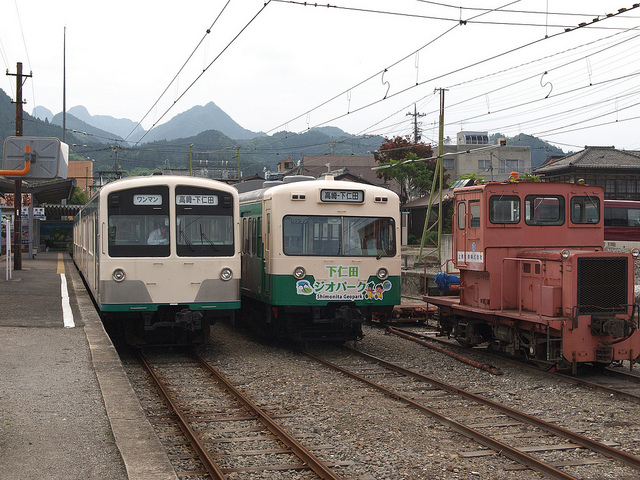
Two white and green trains are stopped beside a red/brown caboose at a train station.

Trains sitting side by side on a train track.